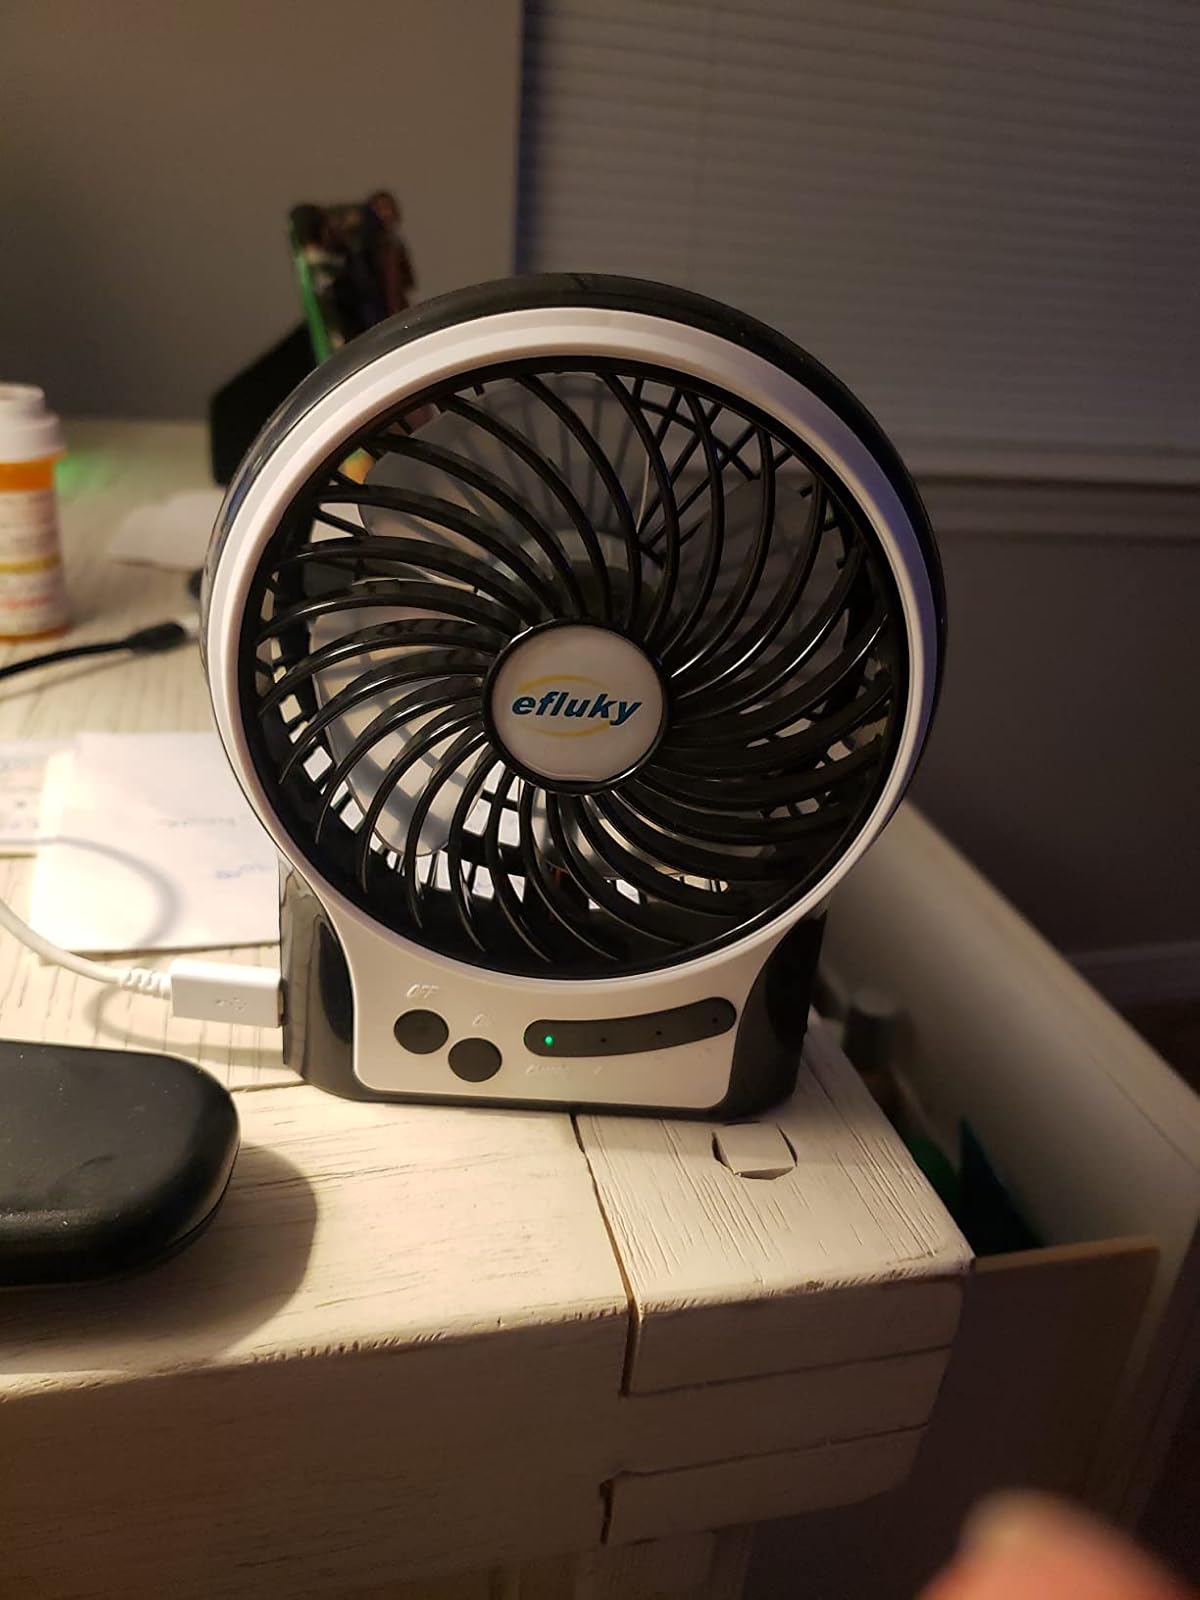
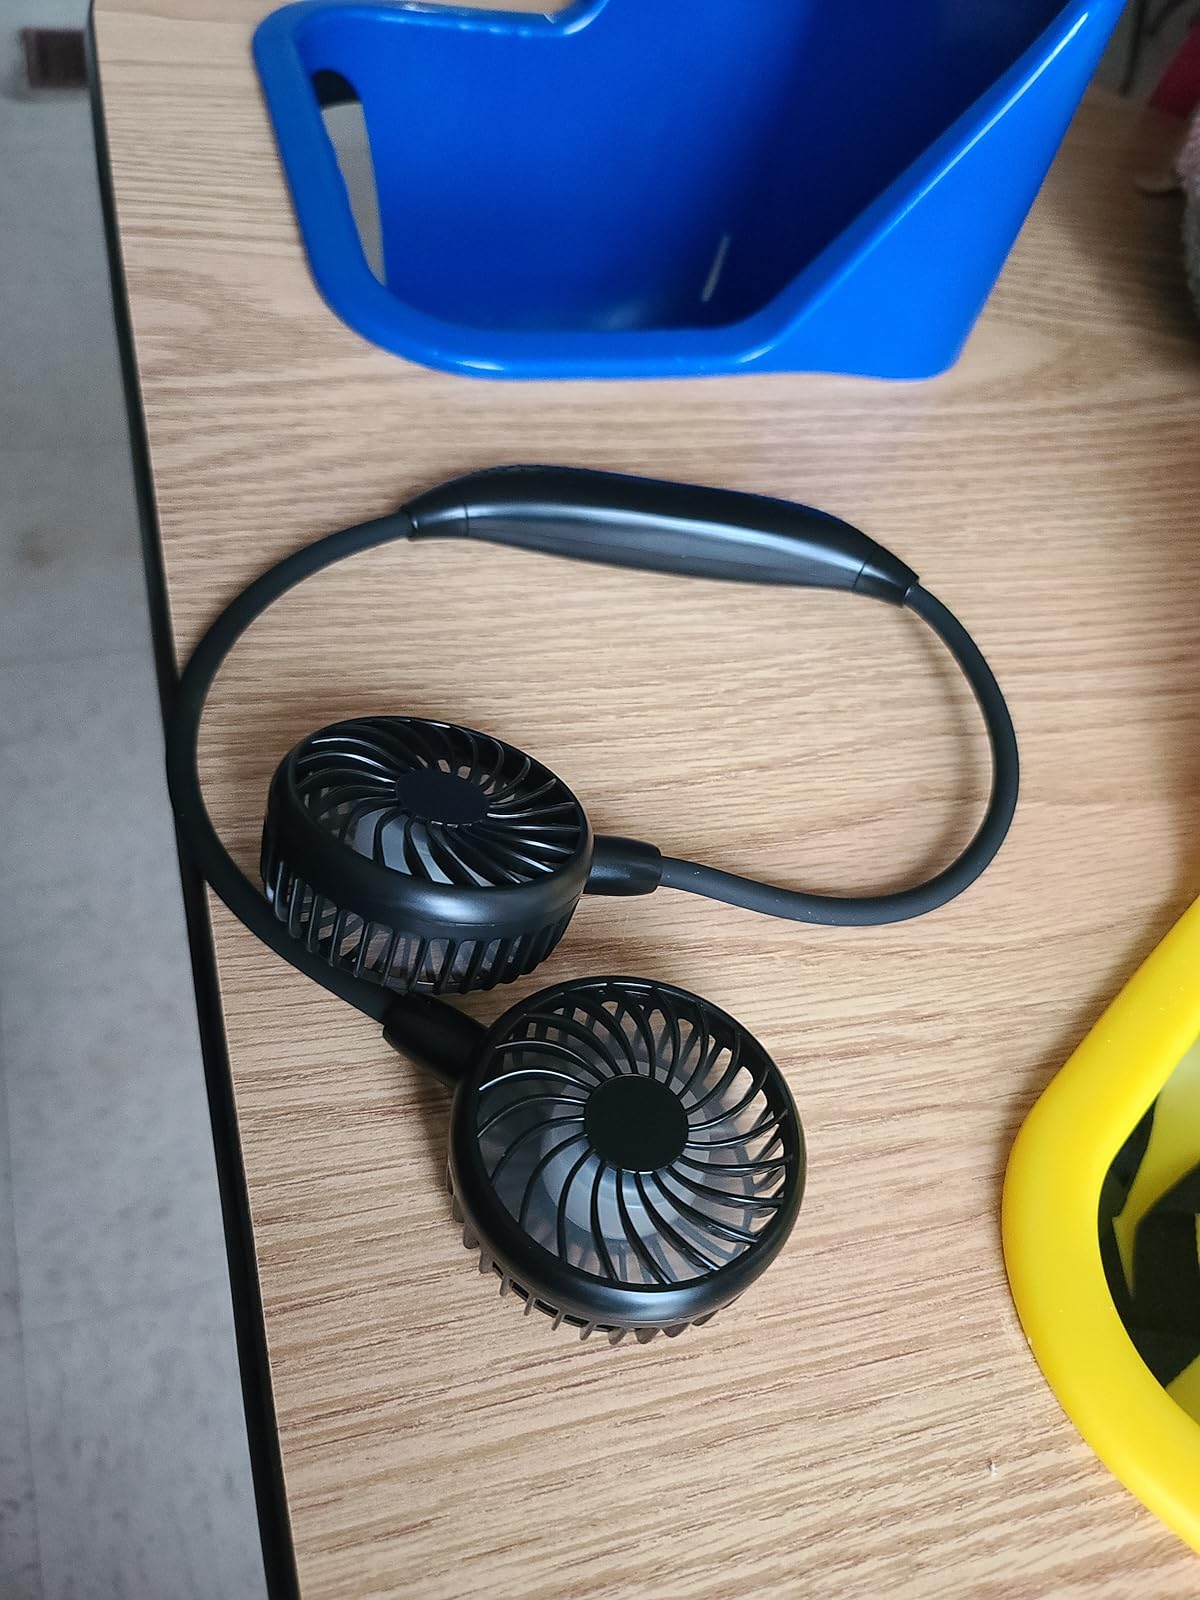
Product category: fan
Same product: no